Šefik Džaferović

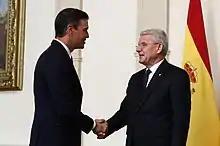
Džaferović greeting Spanish Prime Minister Pedro Sánchez, 30 July 2022

As the COVID-19 pandemic in Bosnia and Herzegovina started in March 2020, the Presidency announced Armed Forces' placement of quarantine tents at the country's borders intended for Bosnian citizens returning home. Every Bosnian citizen arriving to the country was obligated to self-quarantine for 14 days starting from the day of arrival. Tents were set up on the northern border with Croatia.